Motueka

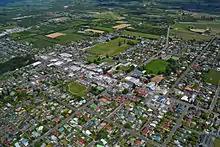
Motueka looking toward the south-west and the airport

The Motueka war memorial was unveiled in 1922. It commemorates the 32 soldiers who died in WWI from the Motueka district. A plaque on the war memorial was unveiled in 1957 to commemorate the 35 soldiers who died in WWII from the Motueka district.